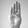
ASL letter: B